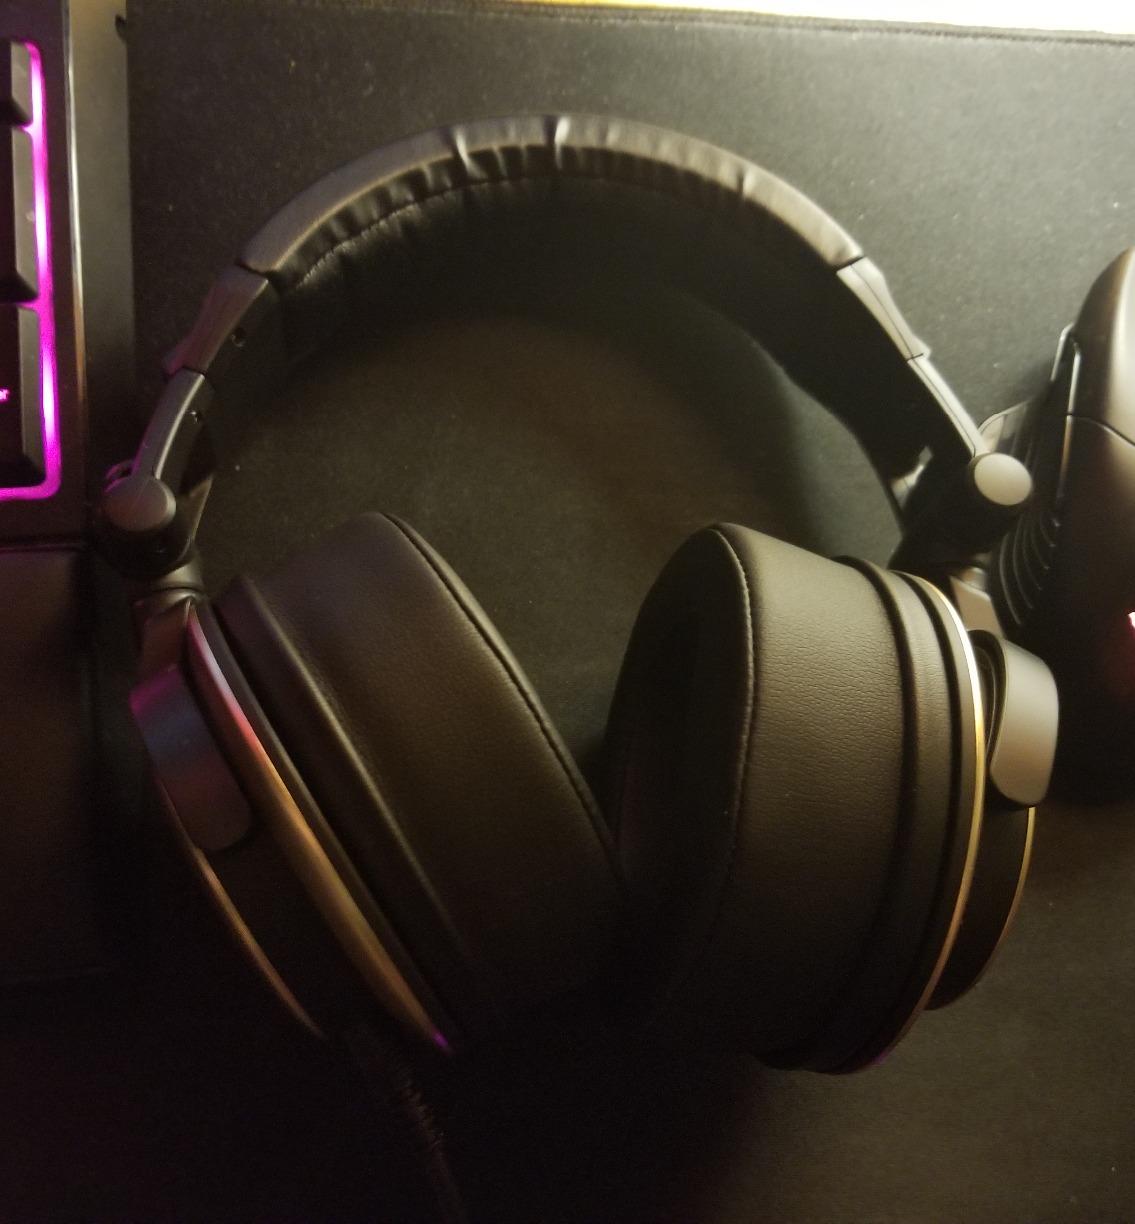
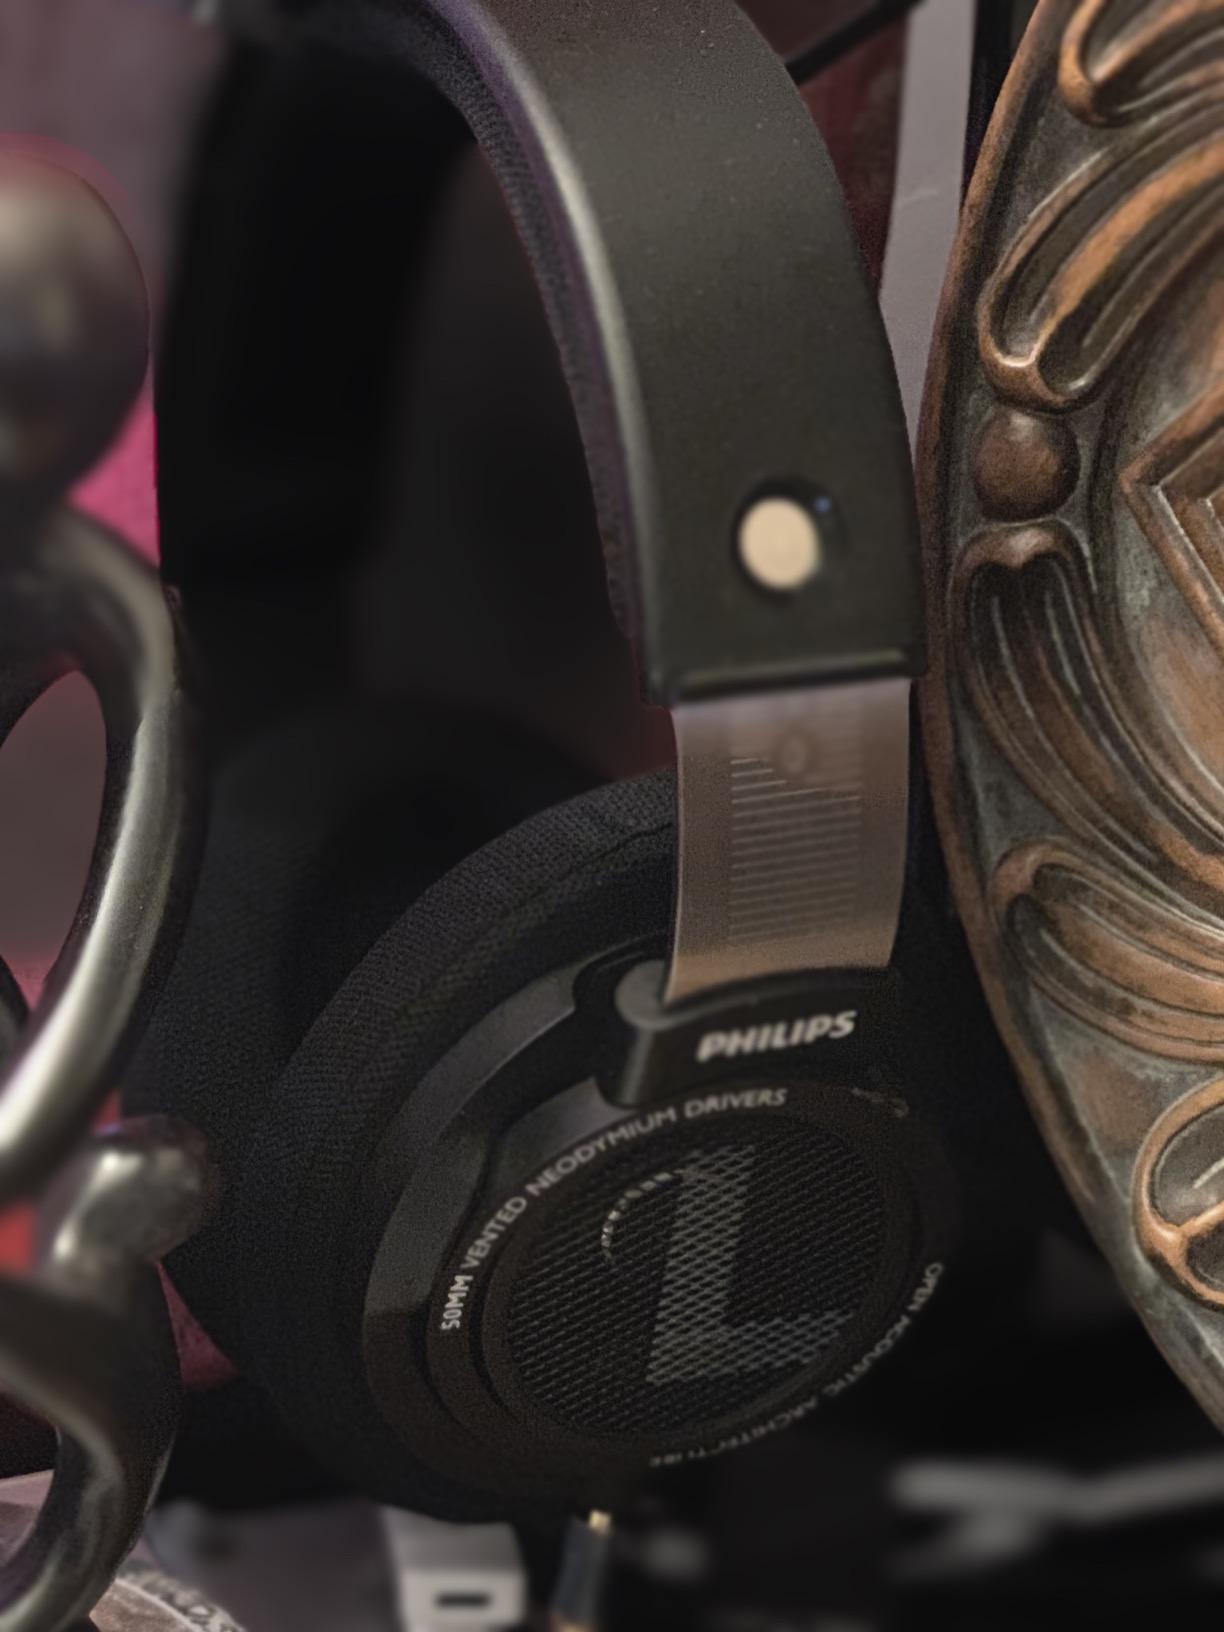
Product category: headphones
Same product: no